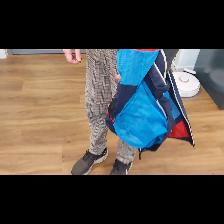
Label: Human